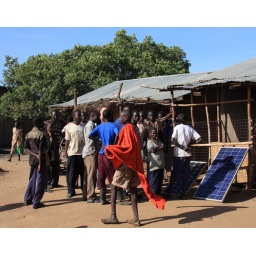
Solar stall in market town in Karamoja on Moroto road (not yet Solar Now)